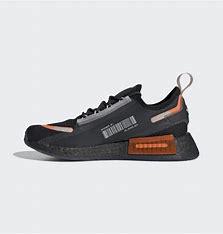
Brand: Adidas
Model: NMD_R1 Spectoo